London Chess Classic

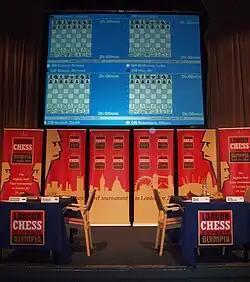
Playing stage before the opening round, 2009

The London Chess Classic is a chess festival held at the Olympia Conference Centre, West Kensington, London. The flagship event is a strong invitational tournament between some of the world's top grandmasters. A number of subsidiary events cover a wide range of chess activities, including tournaments suitable for norm and title seekers, junior events, amateur competitions, simultaneous exhibitions, coaching, and lectures.